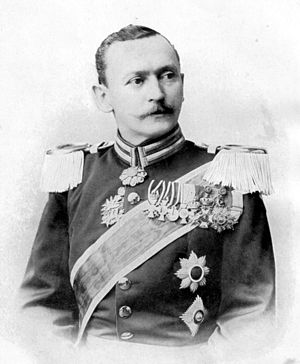
Hermann von Wissmann
Hermann von Wissmann
Hermann von Wissmann var en tysk Afrikaforsker. Fra den 8. februar 1888 til den 21. februar 1891 var han rigskommissær og fra den 26. april 1895 til den 3. december 1896 guvernør for kolonien Tysk Østafrika.